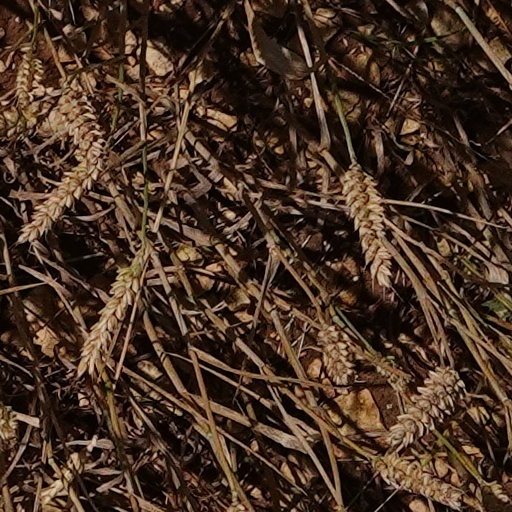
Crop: wheat